USS Cole (DDG-67)

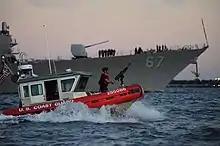
"USS Cole" under escort 2011

On 3 February 2017, a U.S. defense official told "Fox News", "The Navy sent USS "Cole" to the Gulf of Aden following an attack earlier this week [30 January] on a Saudi warship off Yemen by Iranian-backed Houthi rebels". Both Iran and the Houthis have denied they are collaborating with each other.